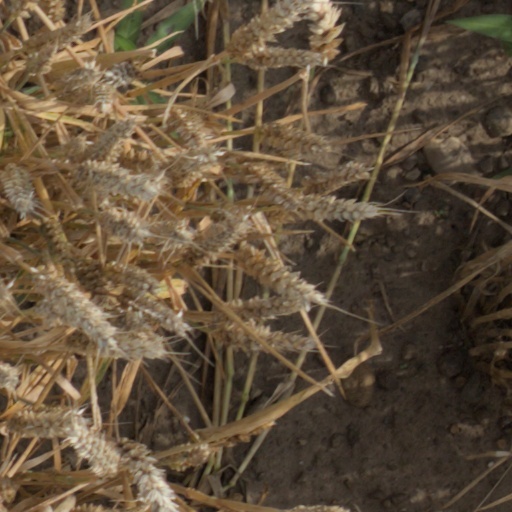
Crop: wheat